Warren Spector

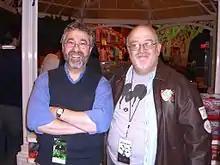
Spector with Peter David at the November 30, 2010 Times Square Disney Store launch party for "Epic Mickey" for which David wrote two tie-in products

In 2005, it was announced that he had established a new studio Junction Point Studios. Somewhere between the end of 2005 and mid-2007, Junction Point Studios and Warren worked on an additional Episode for Half-Life 2 that was ultimately cancelled by Valve. A job advertisement for the studio called for artists for a game that has "classic Hollywood cartoons" featuring "cartoon mice, cats and wabbits". On July 13, 2007, it was announced that Disney Interactive had acquired Junction Point Studios. His first project with Disney Interactive was a project involving Disney characters, titled "Epic Mickey". The game is steampunk-themed and designed exclusively for the Wii; the game was released in 2010.